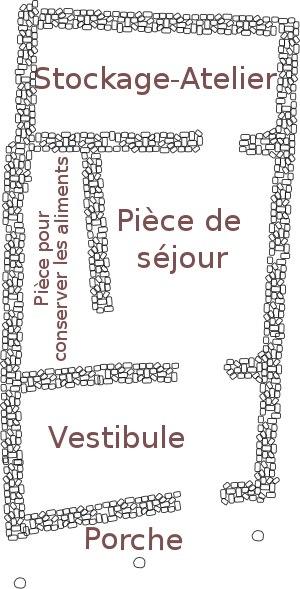
Les Carpétans selon Polybe étaient un peuple de l'ancienne Ibérie. Ils vivaient dans le territoire qui correspond à l'actuelle Vieille-Castille, dans la zone montagneuse de la Sierra de Guadarrama, qui est la région actuelle autour de Madrid et du haut cours du fleuve Tage. Ce peuple est d'origine celtique ou indo-européenne. Leur localisation, près des territoires ibères de la péninsule leur a permis de recevoir une importante influence culturelle de ces derniers, ce qui a apporté à l'historiographie quelques polémiques concernant l'attribution de faits.